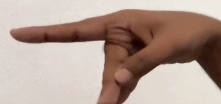
ASL sign: P